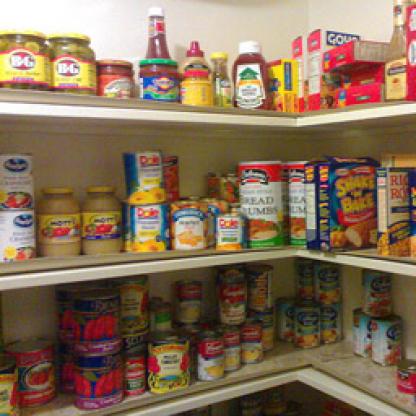
Scene: Indoor